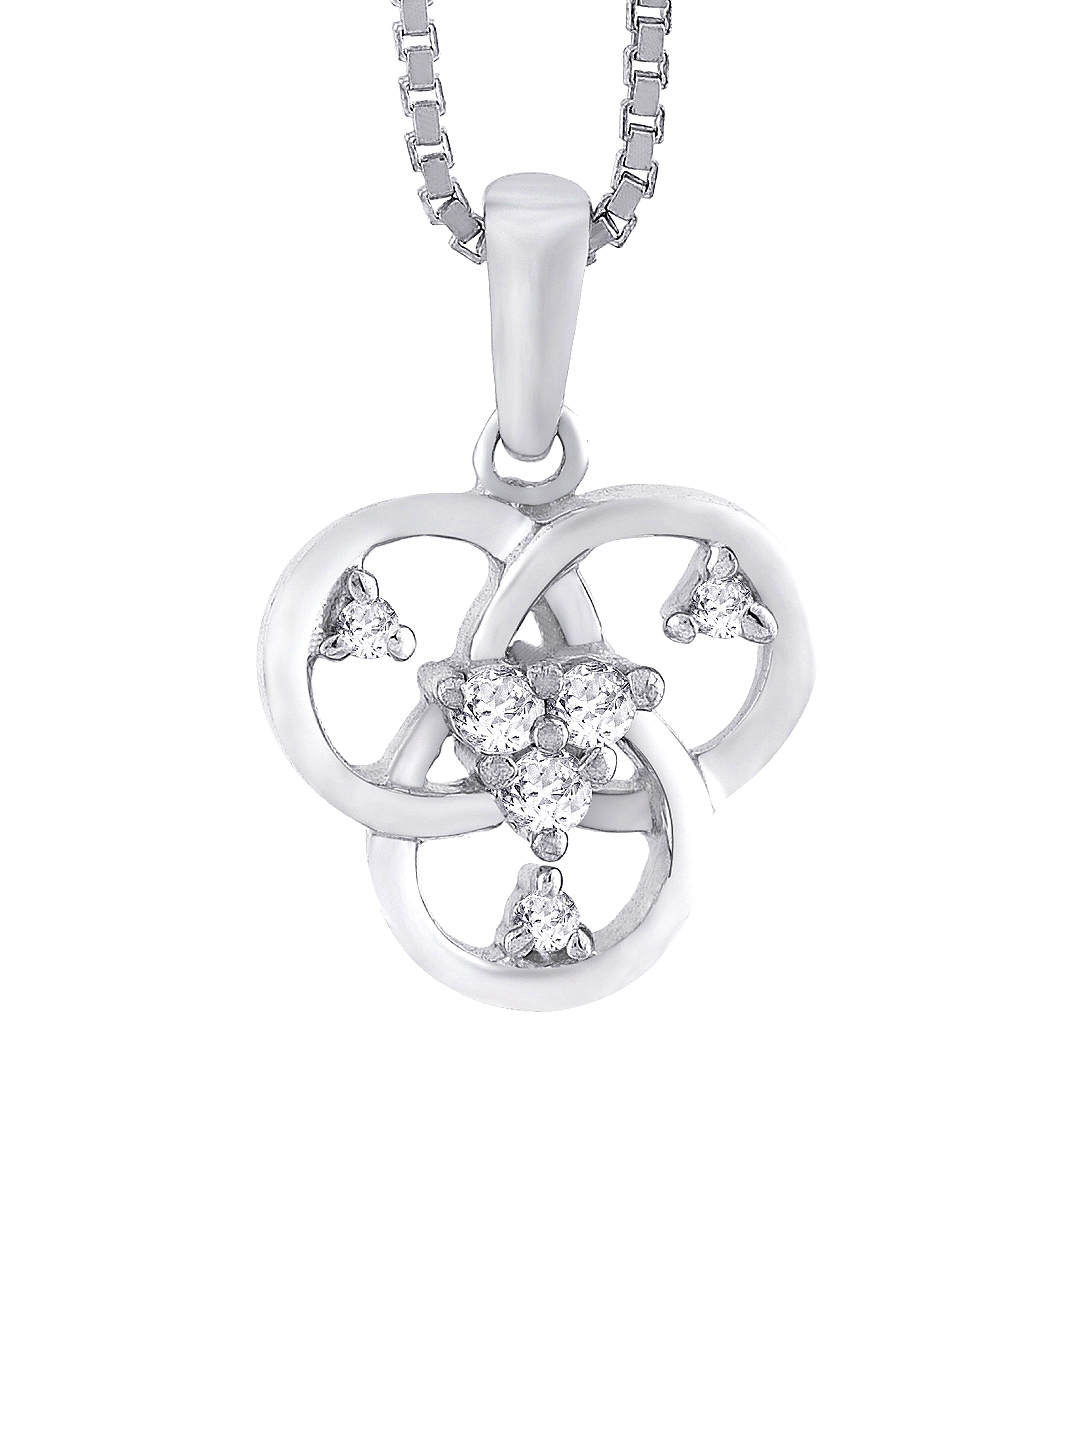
Lucera Women Silver Pendant with Chain
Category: Accessories / Jewellery / Pendant
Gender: Women
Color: Silver
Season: Summer 2013
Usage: Casual